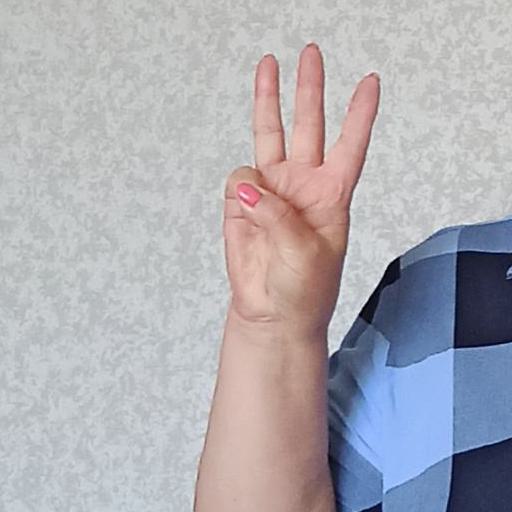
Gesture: three